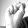
ASL letter: S